Sky position (RA, Dec in degrees): 235.737, 7.615
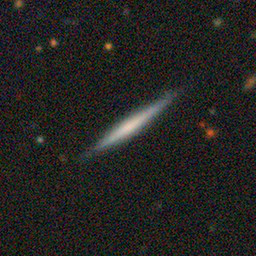
Galaxy morphology: Edge-on Galaxies without Bulge